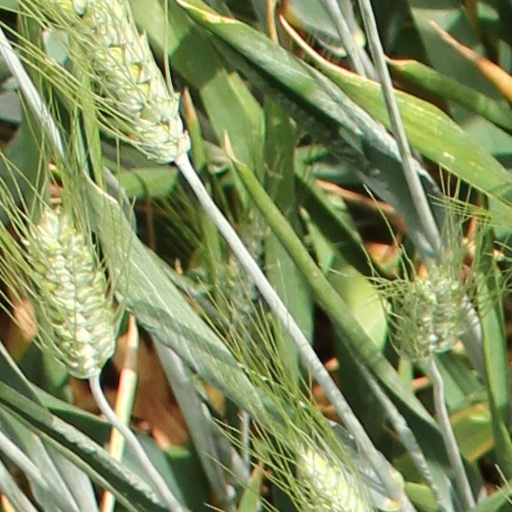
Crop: wheat